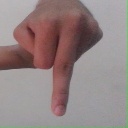
अक्षर: प